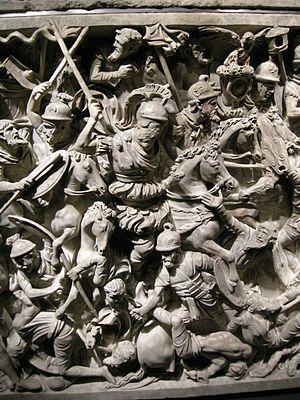
Le Sarcophage de Portonaccio est un sarcophage de la Rome antique, datant du IIᵉ siècle, trouvé dans le quartier Portonaccio de Rome. Il est conservé au Musée national romain, dans le Palais Massimo. Datant des années 190/200, il a été utilisé pour l'enterrement d'un général Romain impliqué dans les campagnes de Marc-Aurèle et montre des influences similaires à celles de la Colonne de Marc-Aurèle à Rome.
Le palais Massimo des Thermes est un palais du XIXᵉ siècle, situé à Rome, dans le quartier de Castro Pretorio, sur la Piazza dei Cinquecento, près de la gare Termini. Il doit son nom à la famille Massimo, qui en fut propriétaire, et aux thermes de Dioclétien, dont il est voisin.